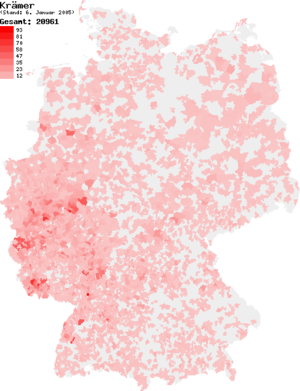
Kramer est un nom de famille notamment porté par :